Jack Owsley

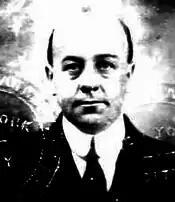
Photograph of Owsley from January 1918 passport application

After the 1905 football season, Owsley worked for the Scovill Manufacturing Company in Waterbury, Connecticut. In June 1906, he underwent surgery for appendicitis and traveled west to recuperate. He accepted a position with Merrill & Ring Lumber Co., at Seattle, Washington, in the fall of 1906. He remained in Seattle until the fall of 1908. Owsley returned to Connecticut in November 1908 to help the Yale football team prepare for its game against Princeton.